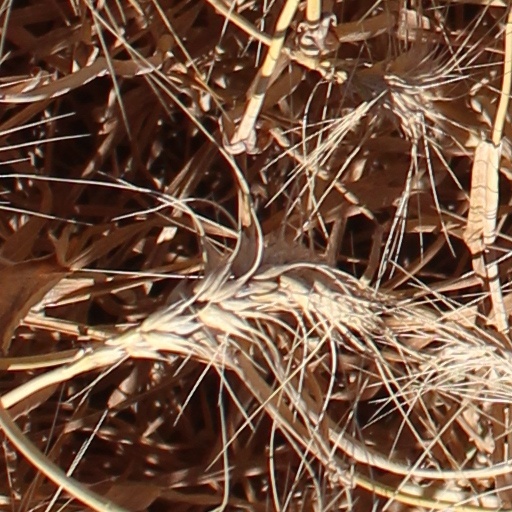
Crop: wheat